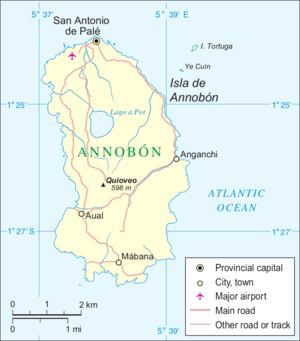
San Antonio de Palé est le chef-lieu de l'île d'Annobón la plus méridionale des îles équatoguinéennes et la seule se trouvant dans l'hémisphère sud. La ville est situé sur la côte nord de l'île avec l'aéroport d'Annobón, immédiatement à l'ouest de la ville.
L'île d'Annobón est une île de Guinée équatoriale, dont elle forme l'une des sept provinces du pays. De petite taille, elle est assez peuplée malgré son relief montagneux. Du fait du manque de perspectives économiques, les hommes en âge de travailler vivent à Malabo, au Rio Muni ou à l'étranger, et la population de l'île est constituée en majorité de femmes, d'enfants et d'anciens. Annobon est très isolée du reste des territoires équatoguinéens et l'île de Sao Tomé est la terre la plus proche.